Tiger reserves of Maharashtra

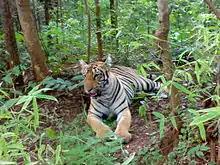

Maharashtra provides legal protection to its tiger population through six dedicated tiger reserves under the precincts of the National Tiger Conservation Authority. under the initiative "Project Tiger". These reserves cumulatively cover an estimated area of 9,113 km which is about 3% of the total state area.